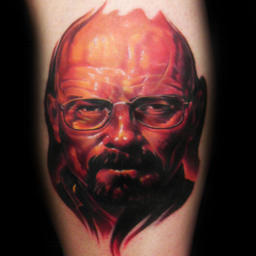
male by person , an artist